Kamov Ka-27

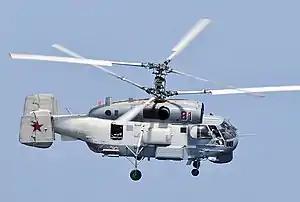
A Russian Navy Ka-27 flying by over the Gulf of Aden.

The Kamov Ka-27 (NATO reporting name 'Helix') is a military helicopter developed for the Soviet Navy, and as of 2024 is in service in various countries including Russia, Ukraine, Vietnam, China, South Korea, and India. Variants include the Ka-29 assault transport, the Ka-28 downgraded export version, and the Ka-32 for civilian use.